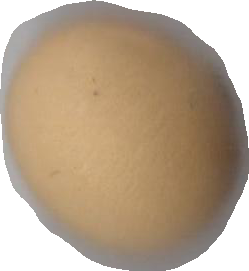
Variety: Dega